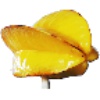
Label: Carambula 1